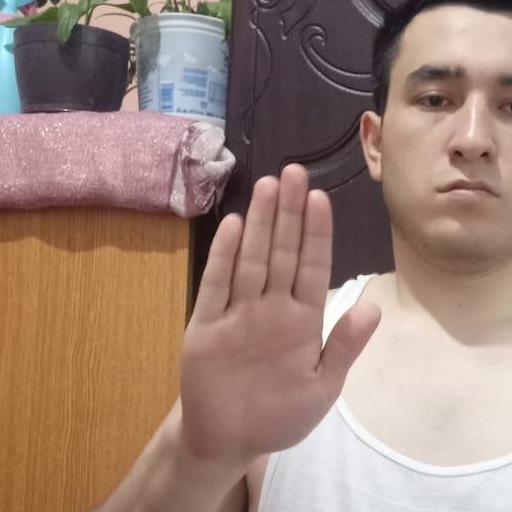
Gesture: stop